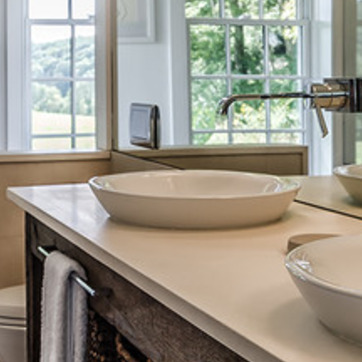
Material: ceramic